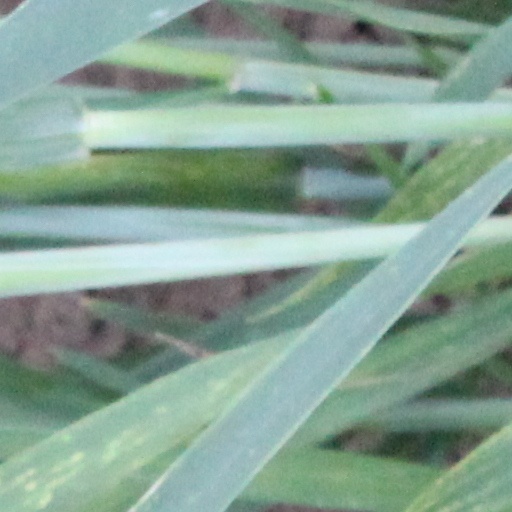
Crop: wheat